Banias

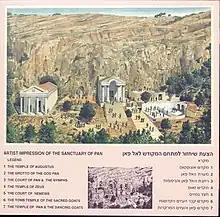
An artist's reconstruction of the Sanctuary of Pan

In 2022, the Israeli Antiquities Authority discovered a trove of 44 pure gold coins from the early 7th Century CE. While some of the coins were minted by the Byzantine-Roman Emperor Phocas (602-610 CE), most date to the reign of his successor, Emperor Heraclius (610-641). The latest of the coins date to the period of the Arab conquest of the Levant.